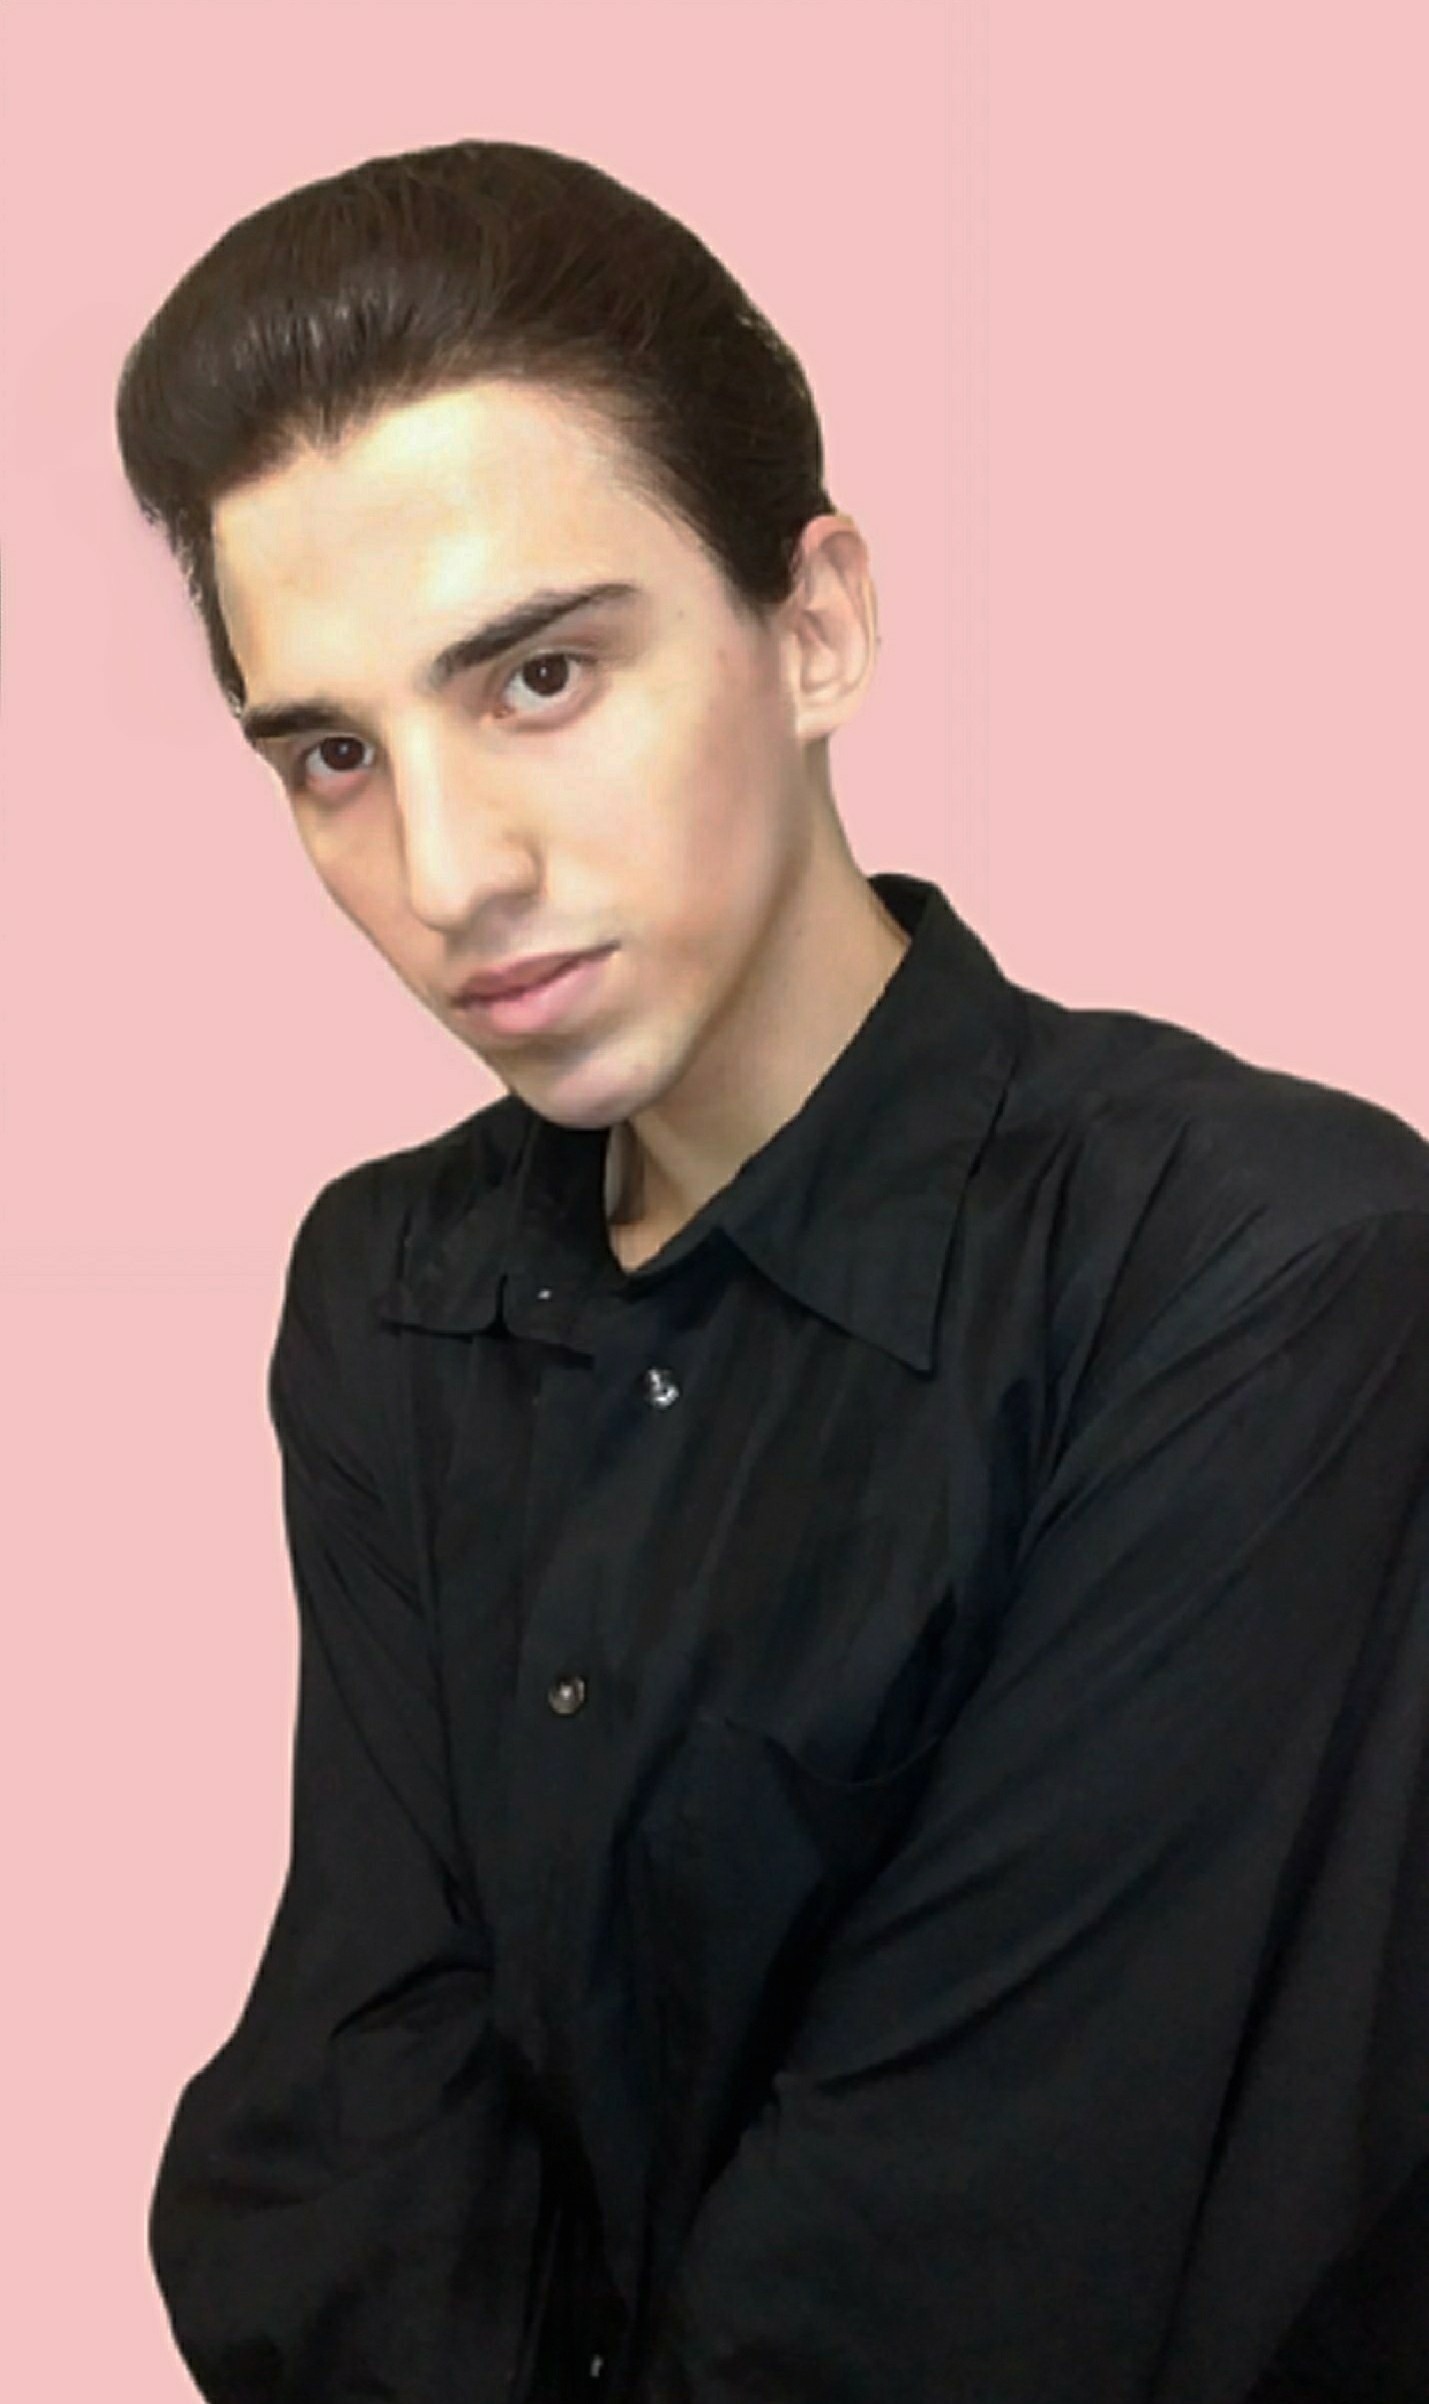
model, forehead, hair, cheek, lip, chin, eyebrow, shirt, eyelash, dress shirt, neck, flash photography, jaw, sleeve, gesture, collar, black hair, blazer, formal wear, white collar worker, button, elbow, fashion model, sitting, fashion design, t shirt, crop, portrait photography, portrait, top, photo shoot, facial hair